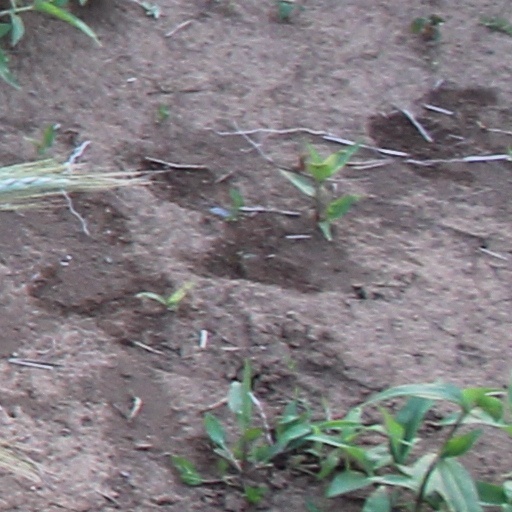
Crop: wheat